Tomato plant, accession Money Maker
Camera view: horizontal (90 deg, fisheye); turntable rotation: 180 degrees
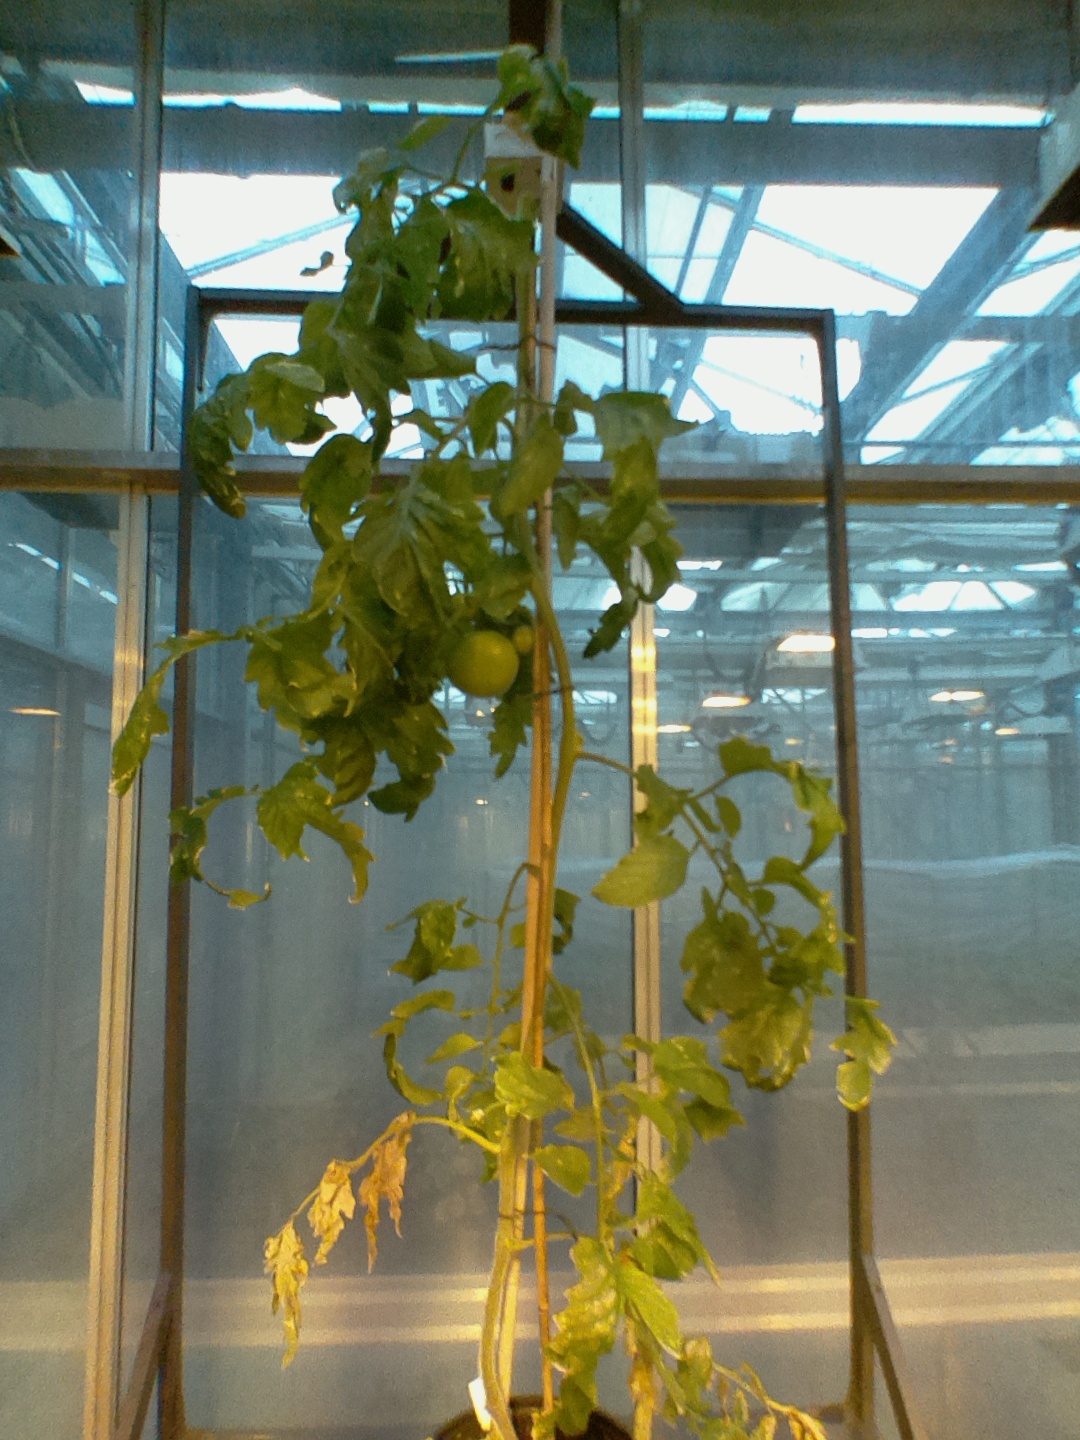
BBCH growth stage 78: 80% -90% of final fruit size